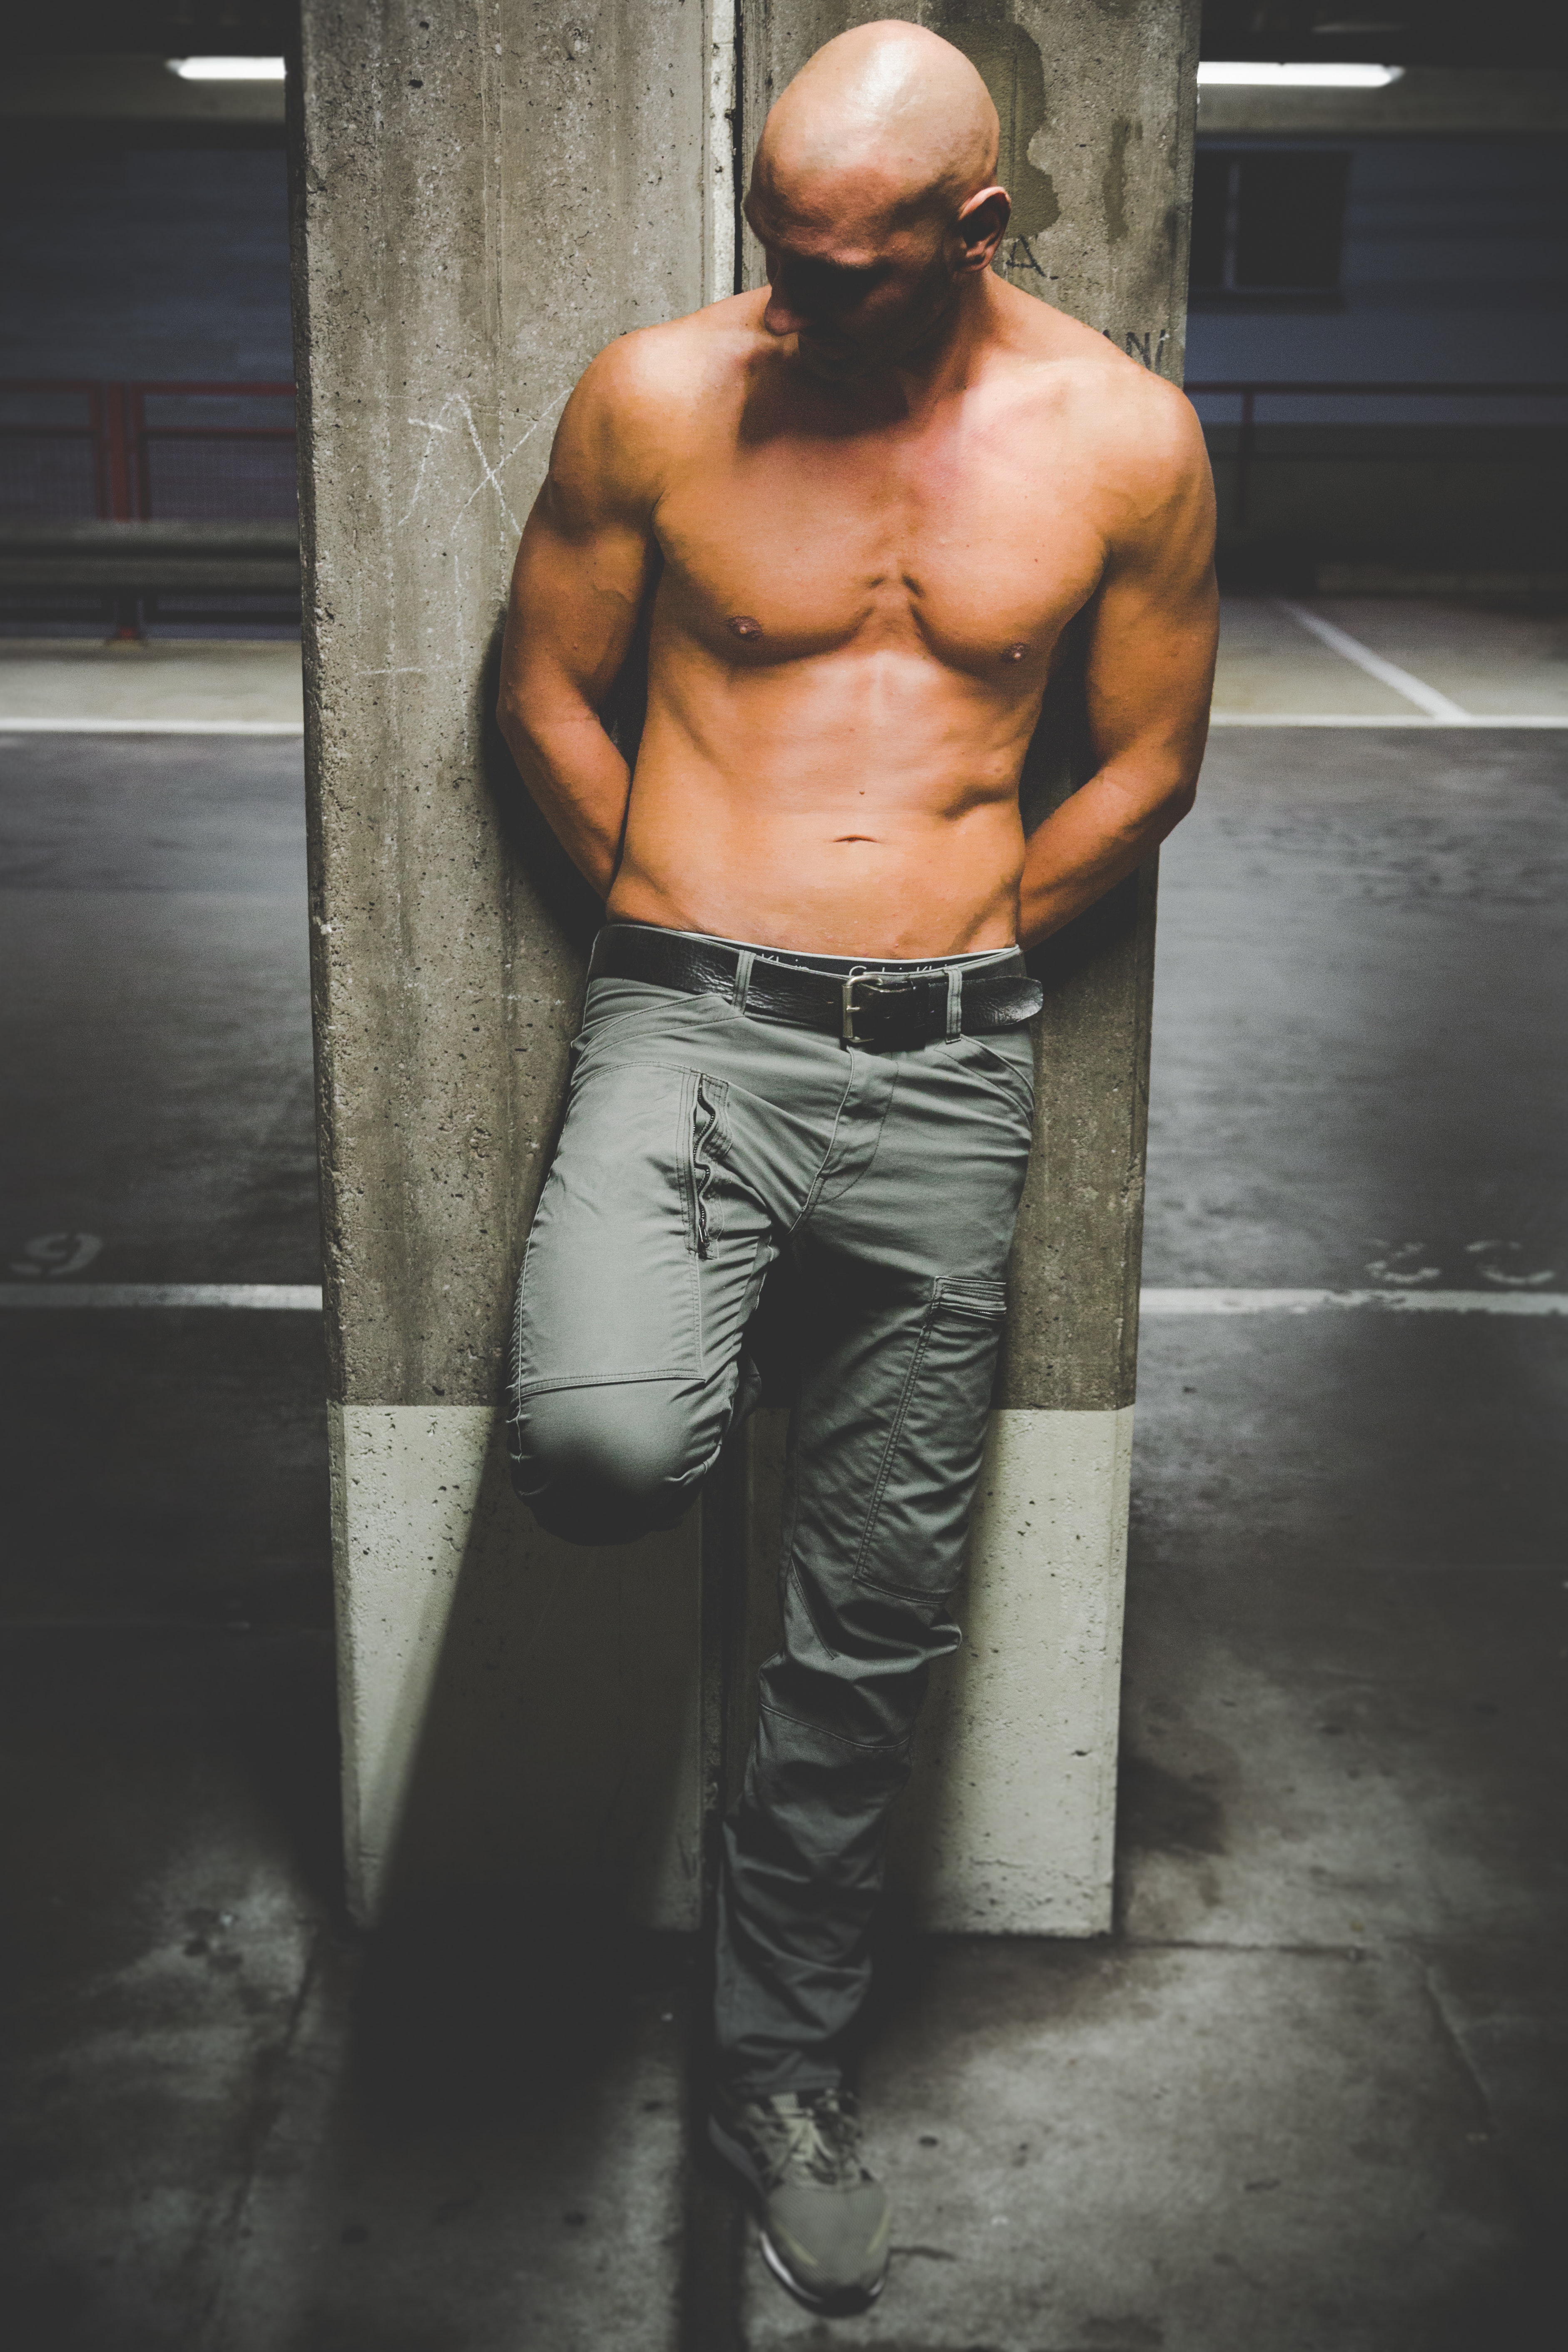
Barechested, muscle, standing, chest, arm, abdomen, model, human, human body, leg, jeans, trunk, facial hair, stomach, bodybuilding, bodybuilder, physical fitness, denim